Flipper (1995 TV series)

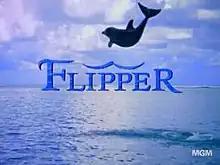

Flipper (also known as Flipper – The New Adventures) is an American revival television series of the original 1964 "Flipper" television series. The first two seasons aired in first-run syndication; seasons three and four aired on the PAX network.